Carleton Ravens women's ice hockey

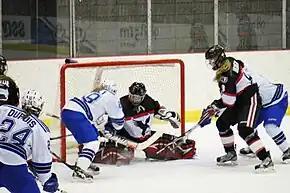

During the 2006–07 regular season, Valerie Charbonneau earned her second straight nod to the RSEQ All-Star Team. Recording 540 saves, she would break the previous single season record of 532, which she set one season earlier. On February 28, 2007, she would log an astounding 53 saves in a 5–4 double overtime victory versus the Ottawa Gee-Gees, resulting in the program's first-ever playoff victory.